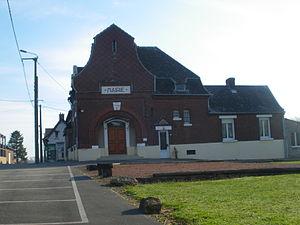
Vue de la mairie de Bancourt.
Bancourt est une commune française située dans le département du Pas-de-Calais en région Hauts-de-France.